Estadio Regional de Antofagasta

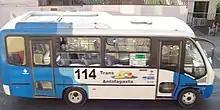
A TransAntofagasta Bus, Line 114, who arrived to Angamos Ave.

The stadium's remodel was by architectural company Valle & Cornejo with the collaboration of the architects Nicolás Lipthay, Juan Pablo Duarte, Catalina Donzé, Oscar Conteras and María José Yurisic. The complete area is . The provider was Serge Ferrari. Landscape architecture was by the company Rencoret & Rüttimann Arquitectura del paisaje (Cecilia Rencoret, Carla Rütimann).